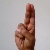
The image shows a hand gesture representing the letter 'U' in Indian Sign Language.